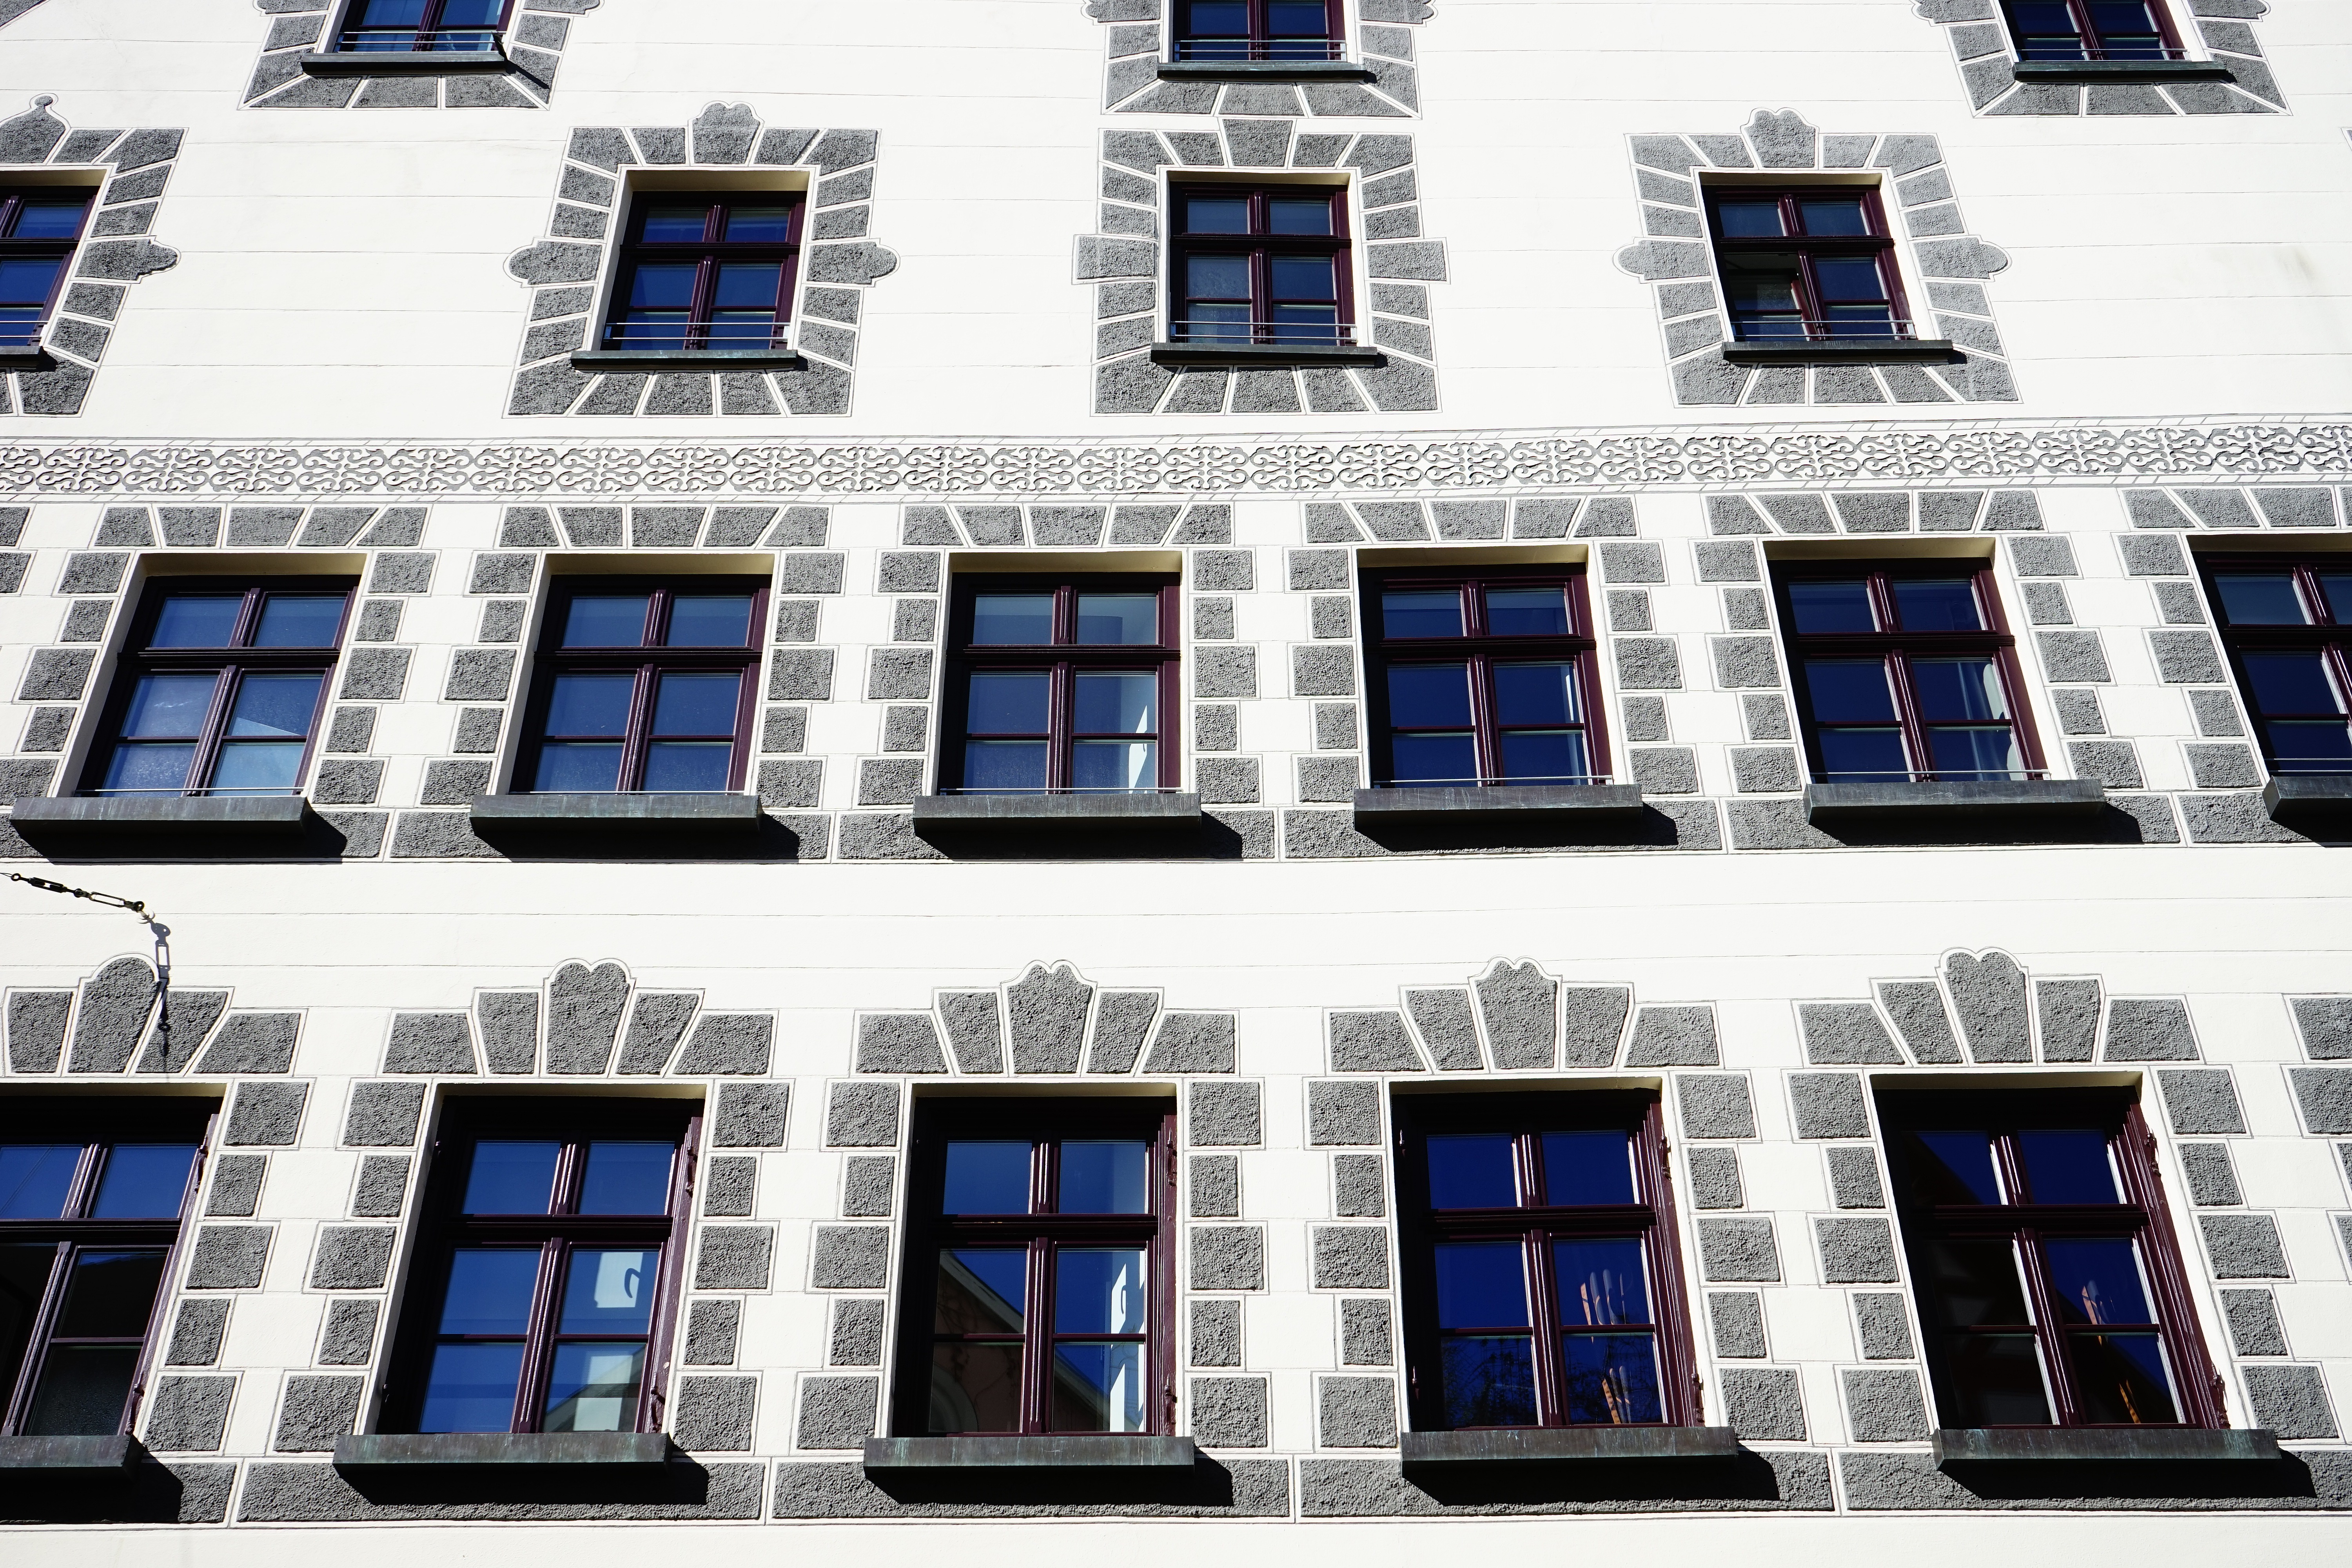
architecture, structure, road, window, building, alley, city, home, facade, stadium, front, ulm, personal computer hardware, display device, crown lane, leubesches house